Pressure measurement

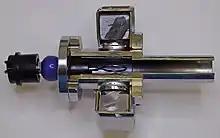
Penning vacuum gauge (cut-away)

A Pirani gauge consists of a metal wire open to the pressure being measured. The wire is heated by a current flowing through it and cooled by the gas surrounding it. If the gas pressure is reduced, the cooling effect will decrease, hence the equilibrium temperature of the wire will increase. The resistance of the wire is a function of its temperature: by measuring the voltage across the wire and the current flowing through it, the resistance (and so the gas pressure) can be determined. This type of gauge was invented by Marcello Pirani.